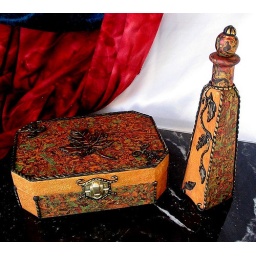
wood box and glass bottle covered by polymer clay